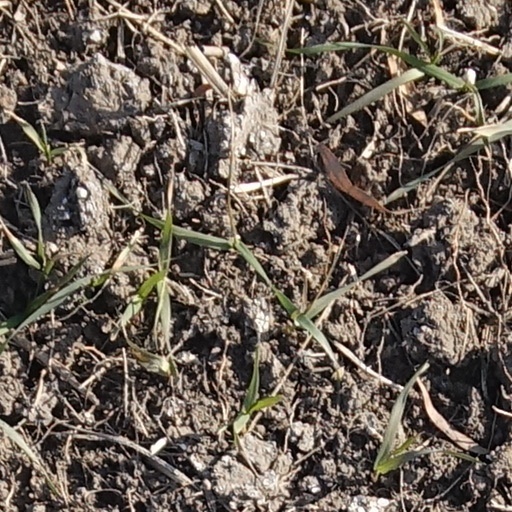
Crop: wheat